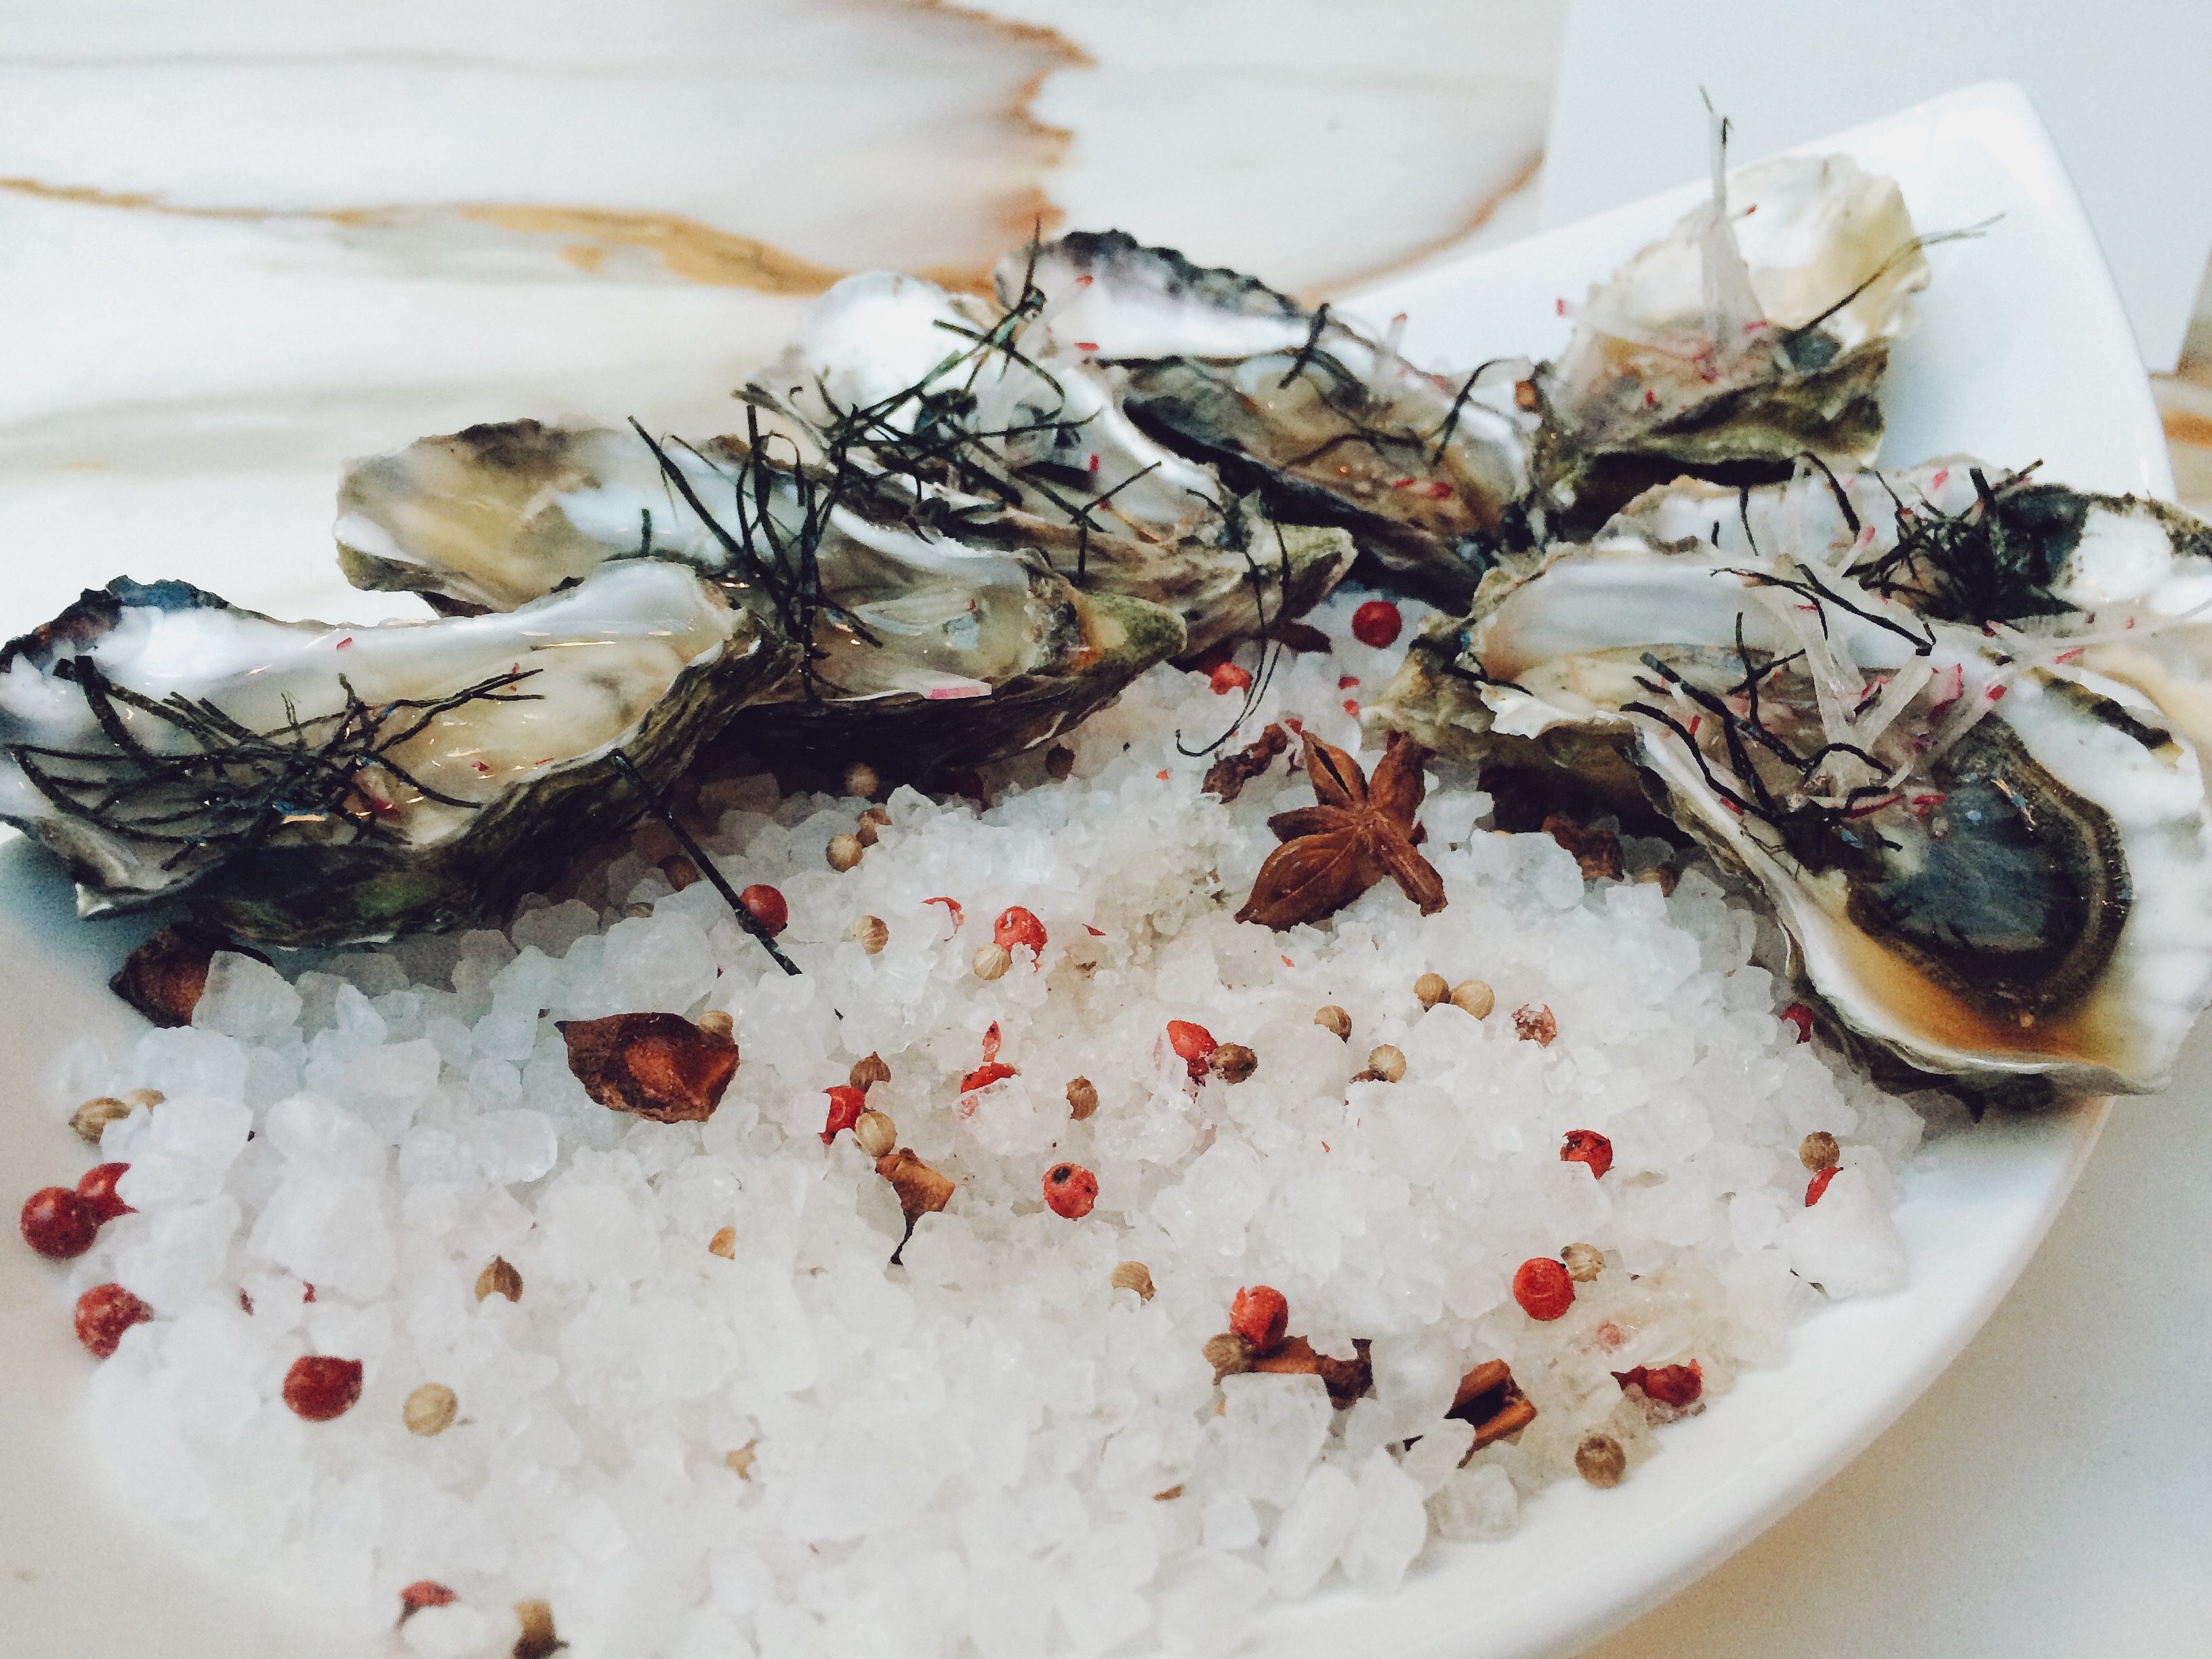
dish, meal, food, seaweed, seafood, cuisine, invertebrate, asian food, publicdomain, algae, finedining, dinner, oysters